EMD GT26 Series

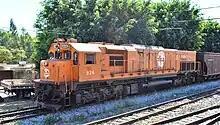
A GT26CU-2 in Brazil in 2009.

The EMD GT26CU-2 first appeared in 1976. Unlike its turbocharged predecessor the GT16, the GT26CU-2 was identified with a U suffix which indicated that this model had traction motors that could fit the locomotive's axles from Metre gauge to Irish gauge rails; thus U"niversal" would be the understood term for the traction motors.